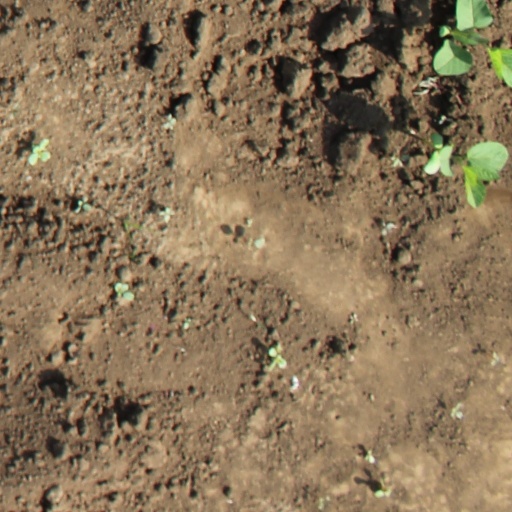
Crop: soybean